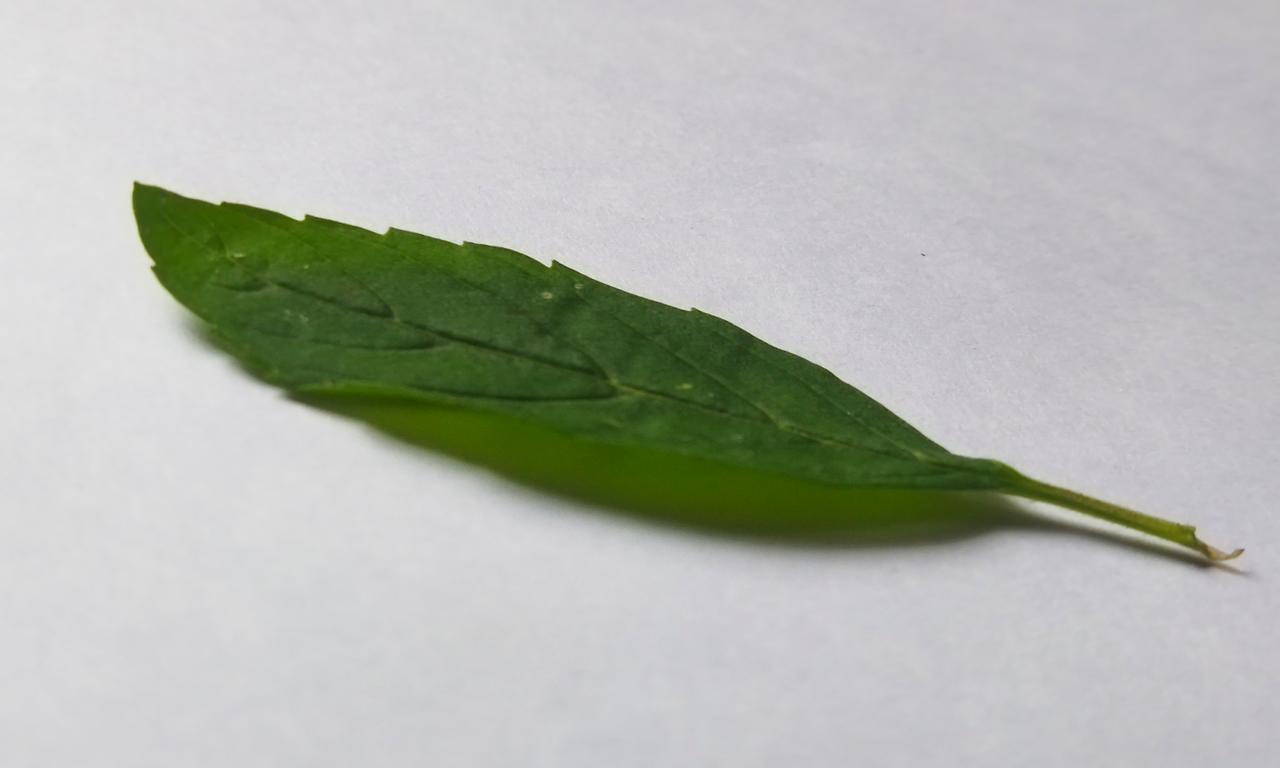
Label: Fresh